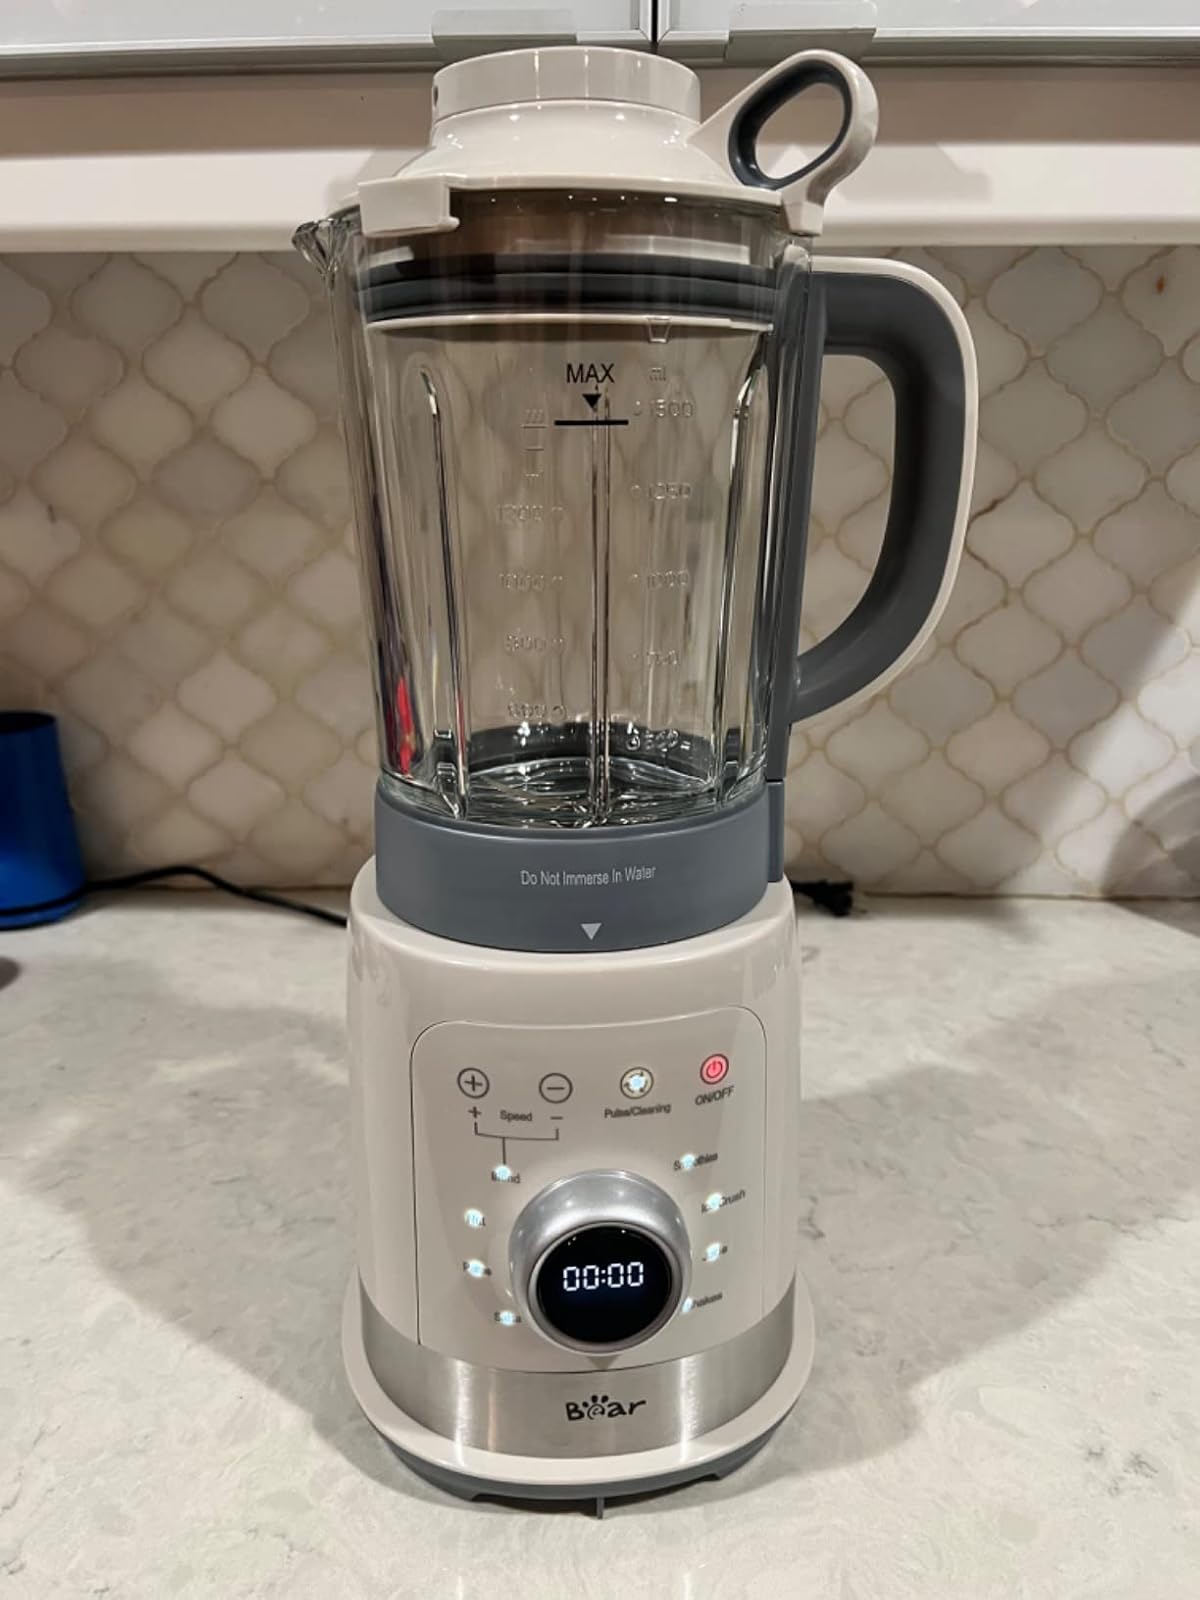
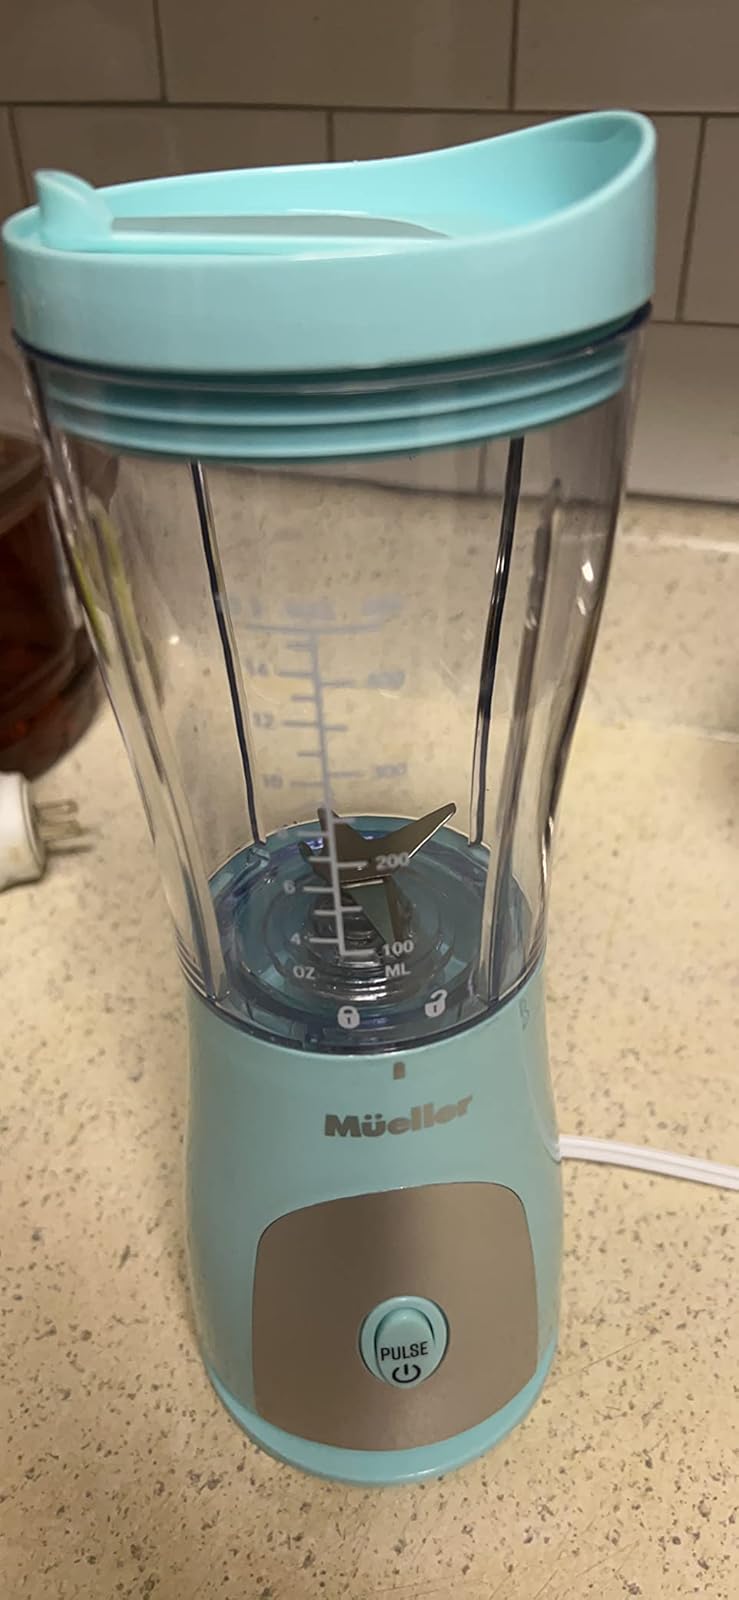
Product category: items_blender
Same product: no